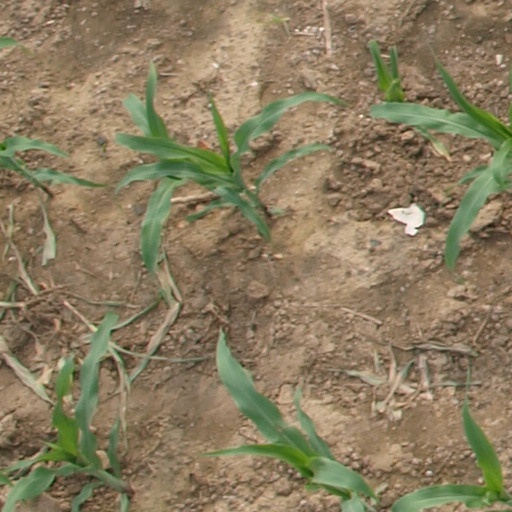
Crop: maize; corn